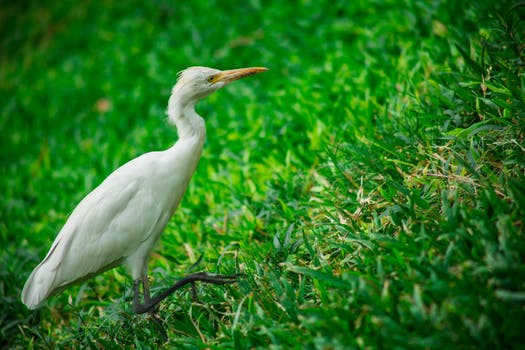
Label: No Watermark